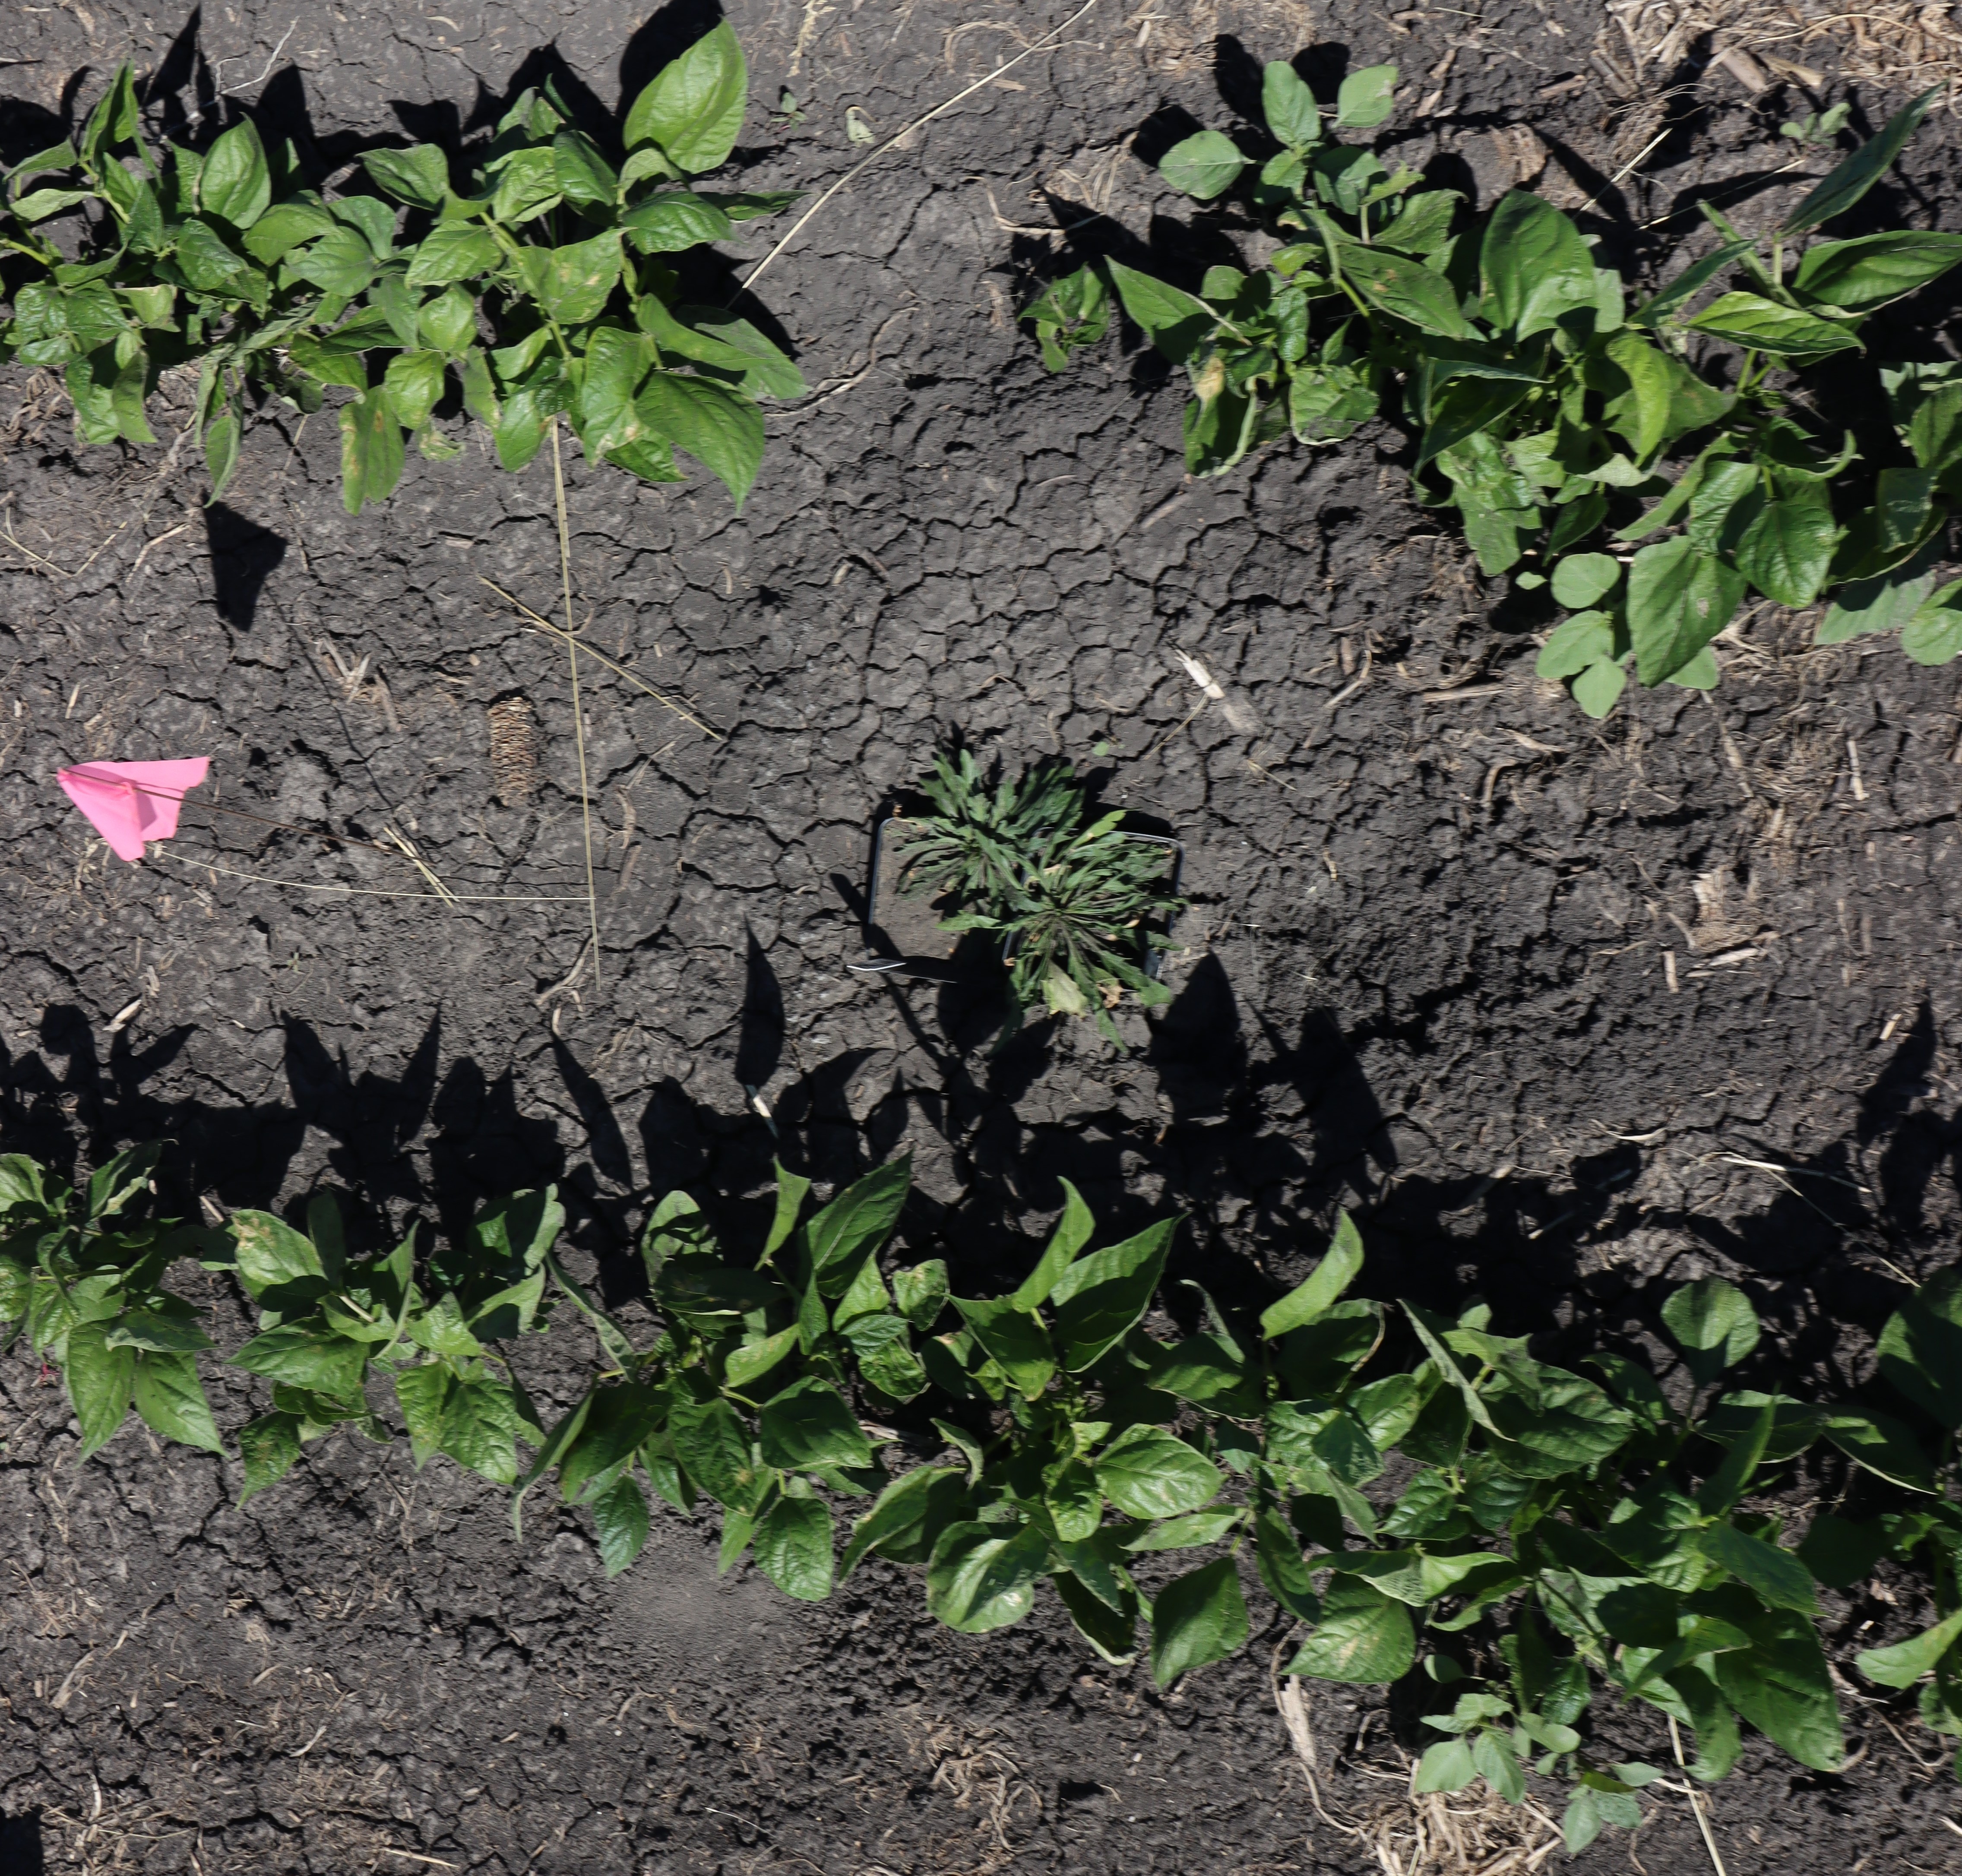
Crop: Black bean
Objects: Horseweed, Horseweed, Blackbean, Blackbean, Blackbean, Blackbean, Blackbean, Blackbean, Blackbean, Blackbean, Blackbean, Blackbean, Blackbean, Blackbean, Blackbean, Blackbean, Blackbean, Blackbean, Blackbean, Blackbean